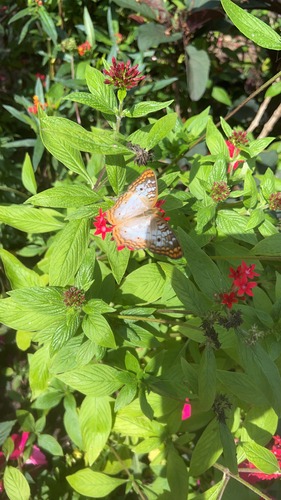
Scientific name: Anartia jatrophae
Common name: White peacock
Family: Nymphalidae
Order: Lepidoptera
Pollinator type: Primary pollinator
Habitat: Gardens, parks, and open areas
Geographic range: Southern United States to Argentina
Conservation status: Least Concern